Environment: real
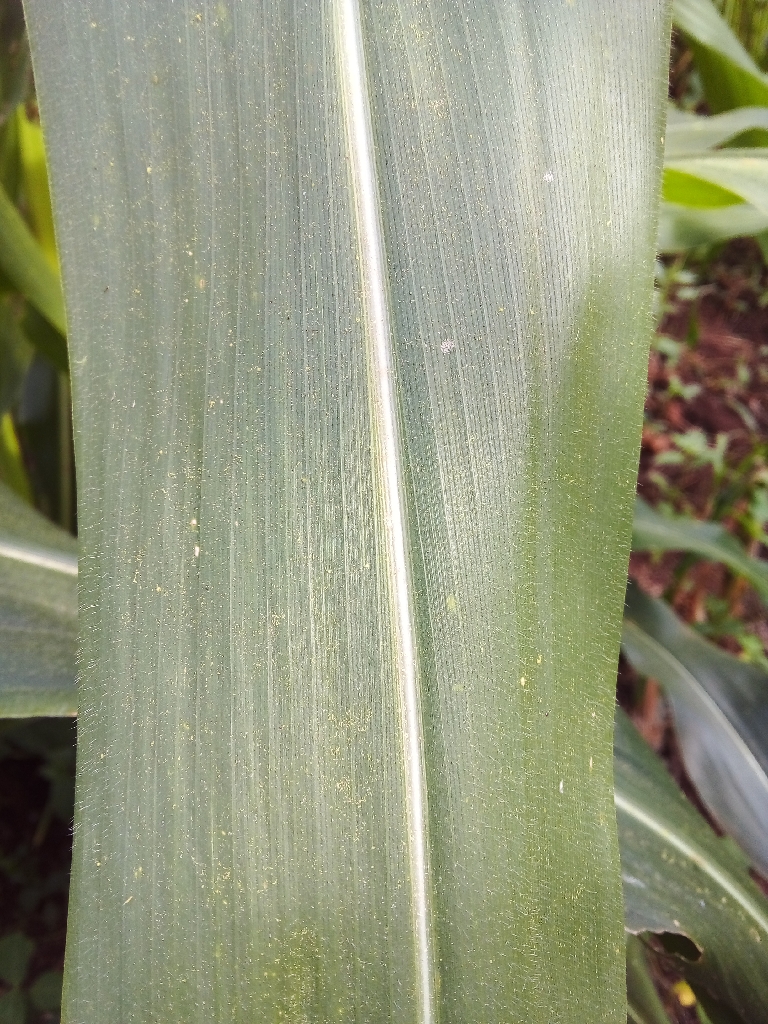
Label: healthy